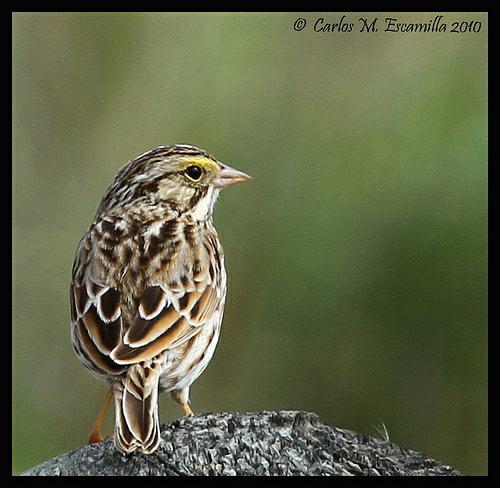
A photo of a savannah sparrow